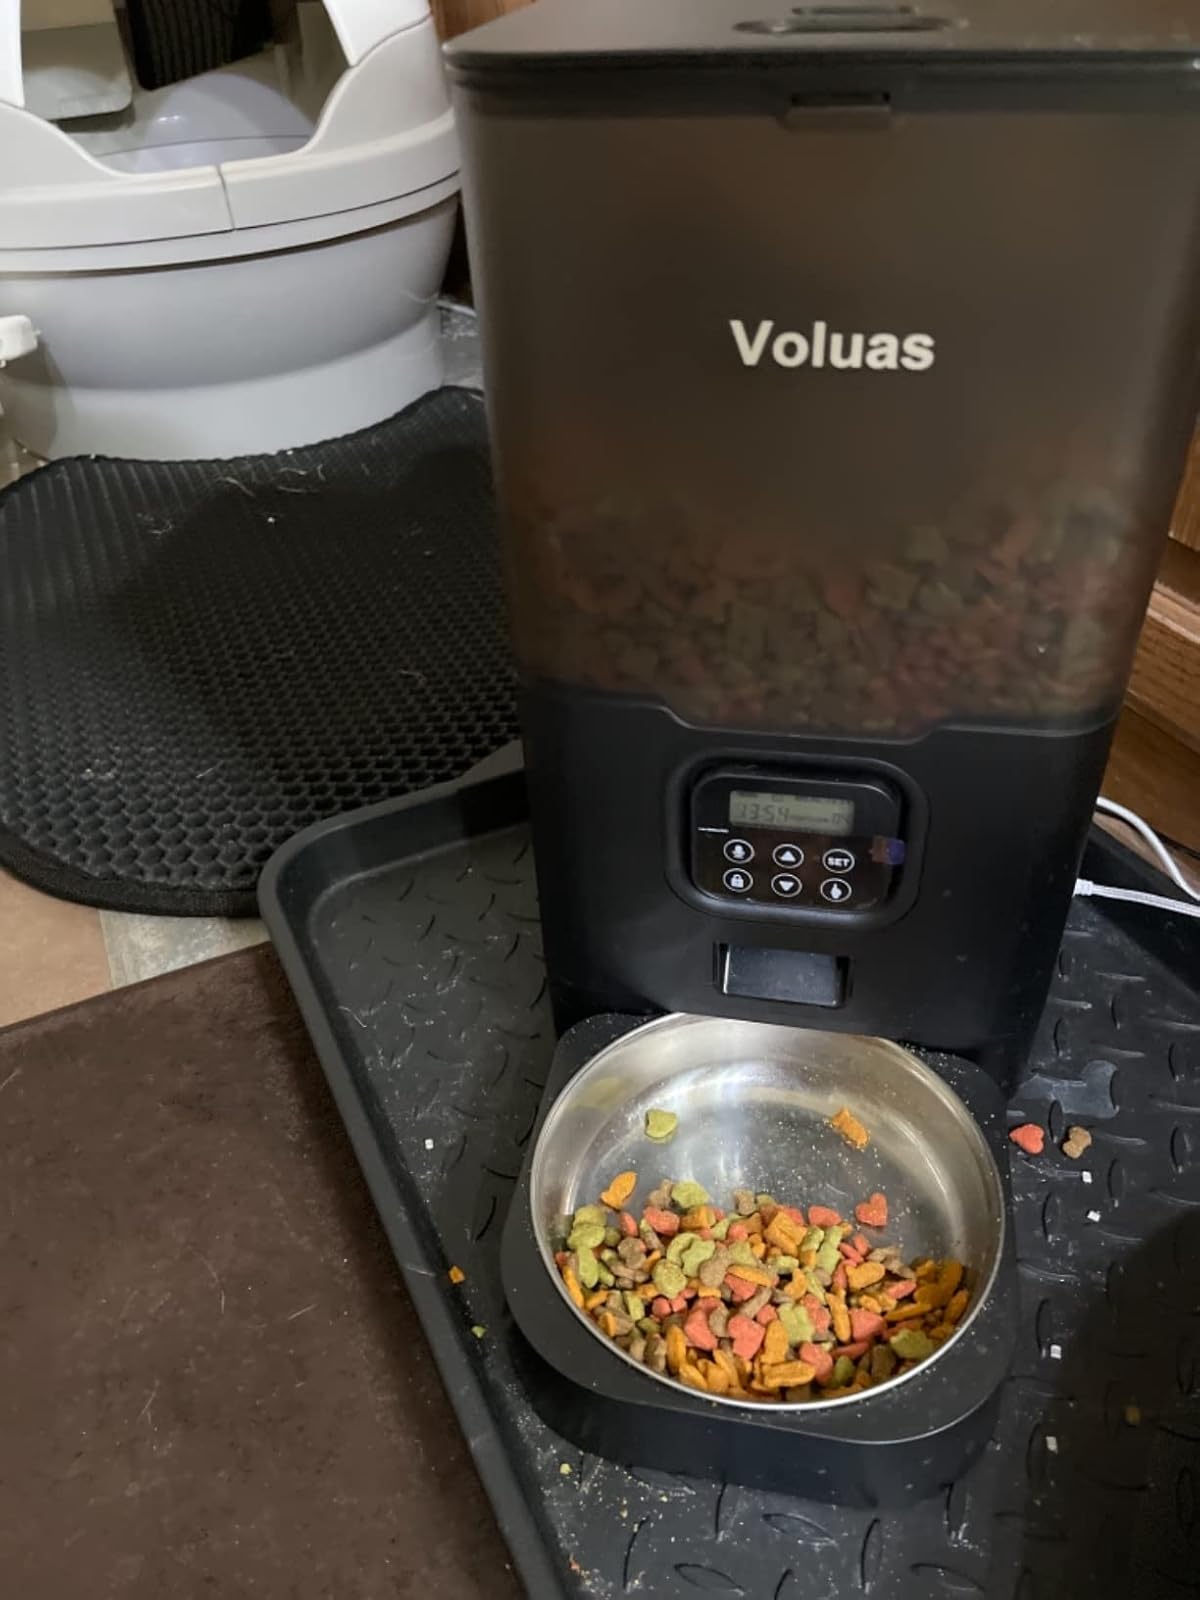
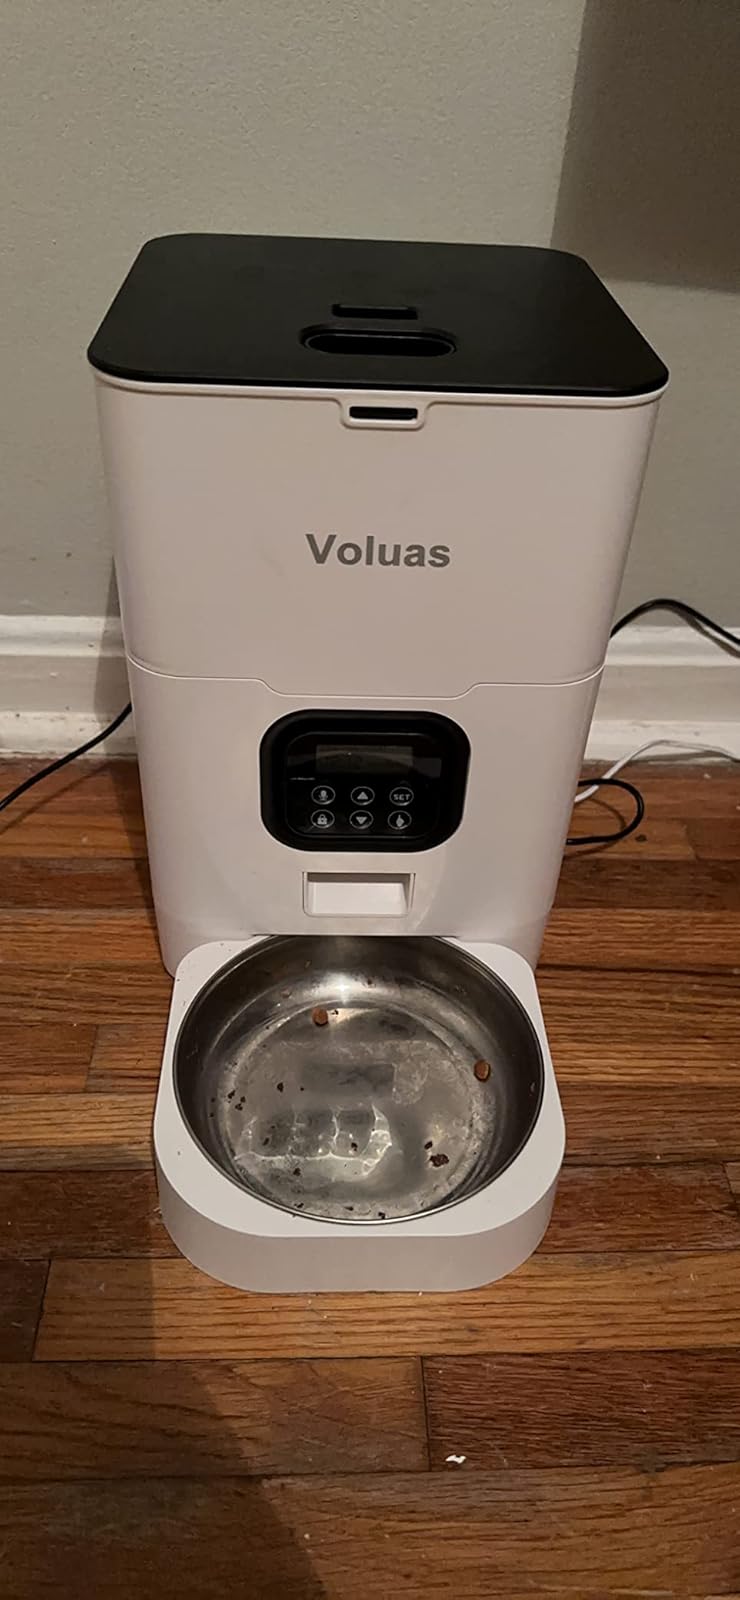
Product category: items_feeder
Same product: no